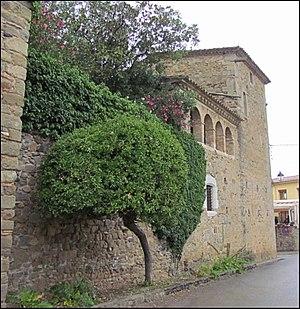
Maison-musée château Gala Dalí à Pubol
Púbol est une localité de la commune de La Pera en Catalogne.